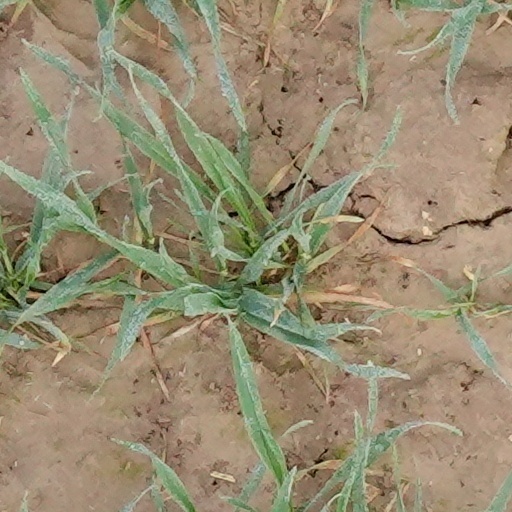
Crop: wheat